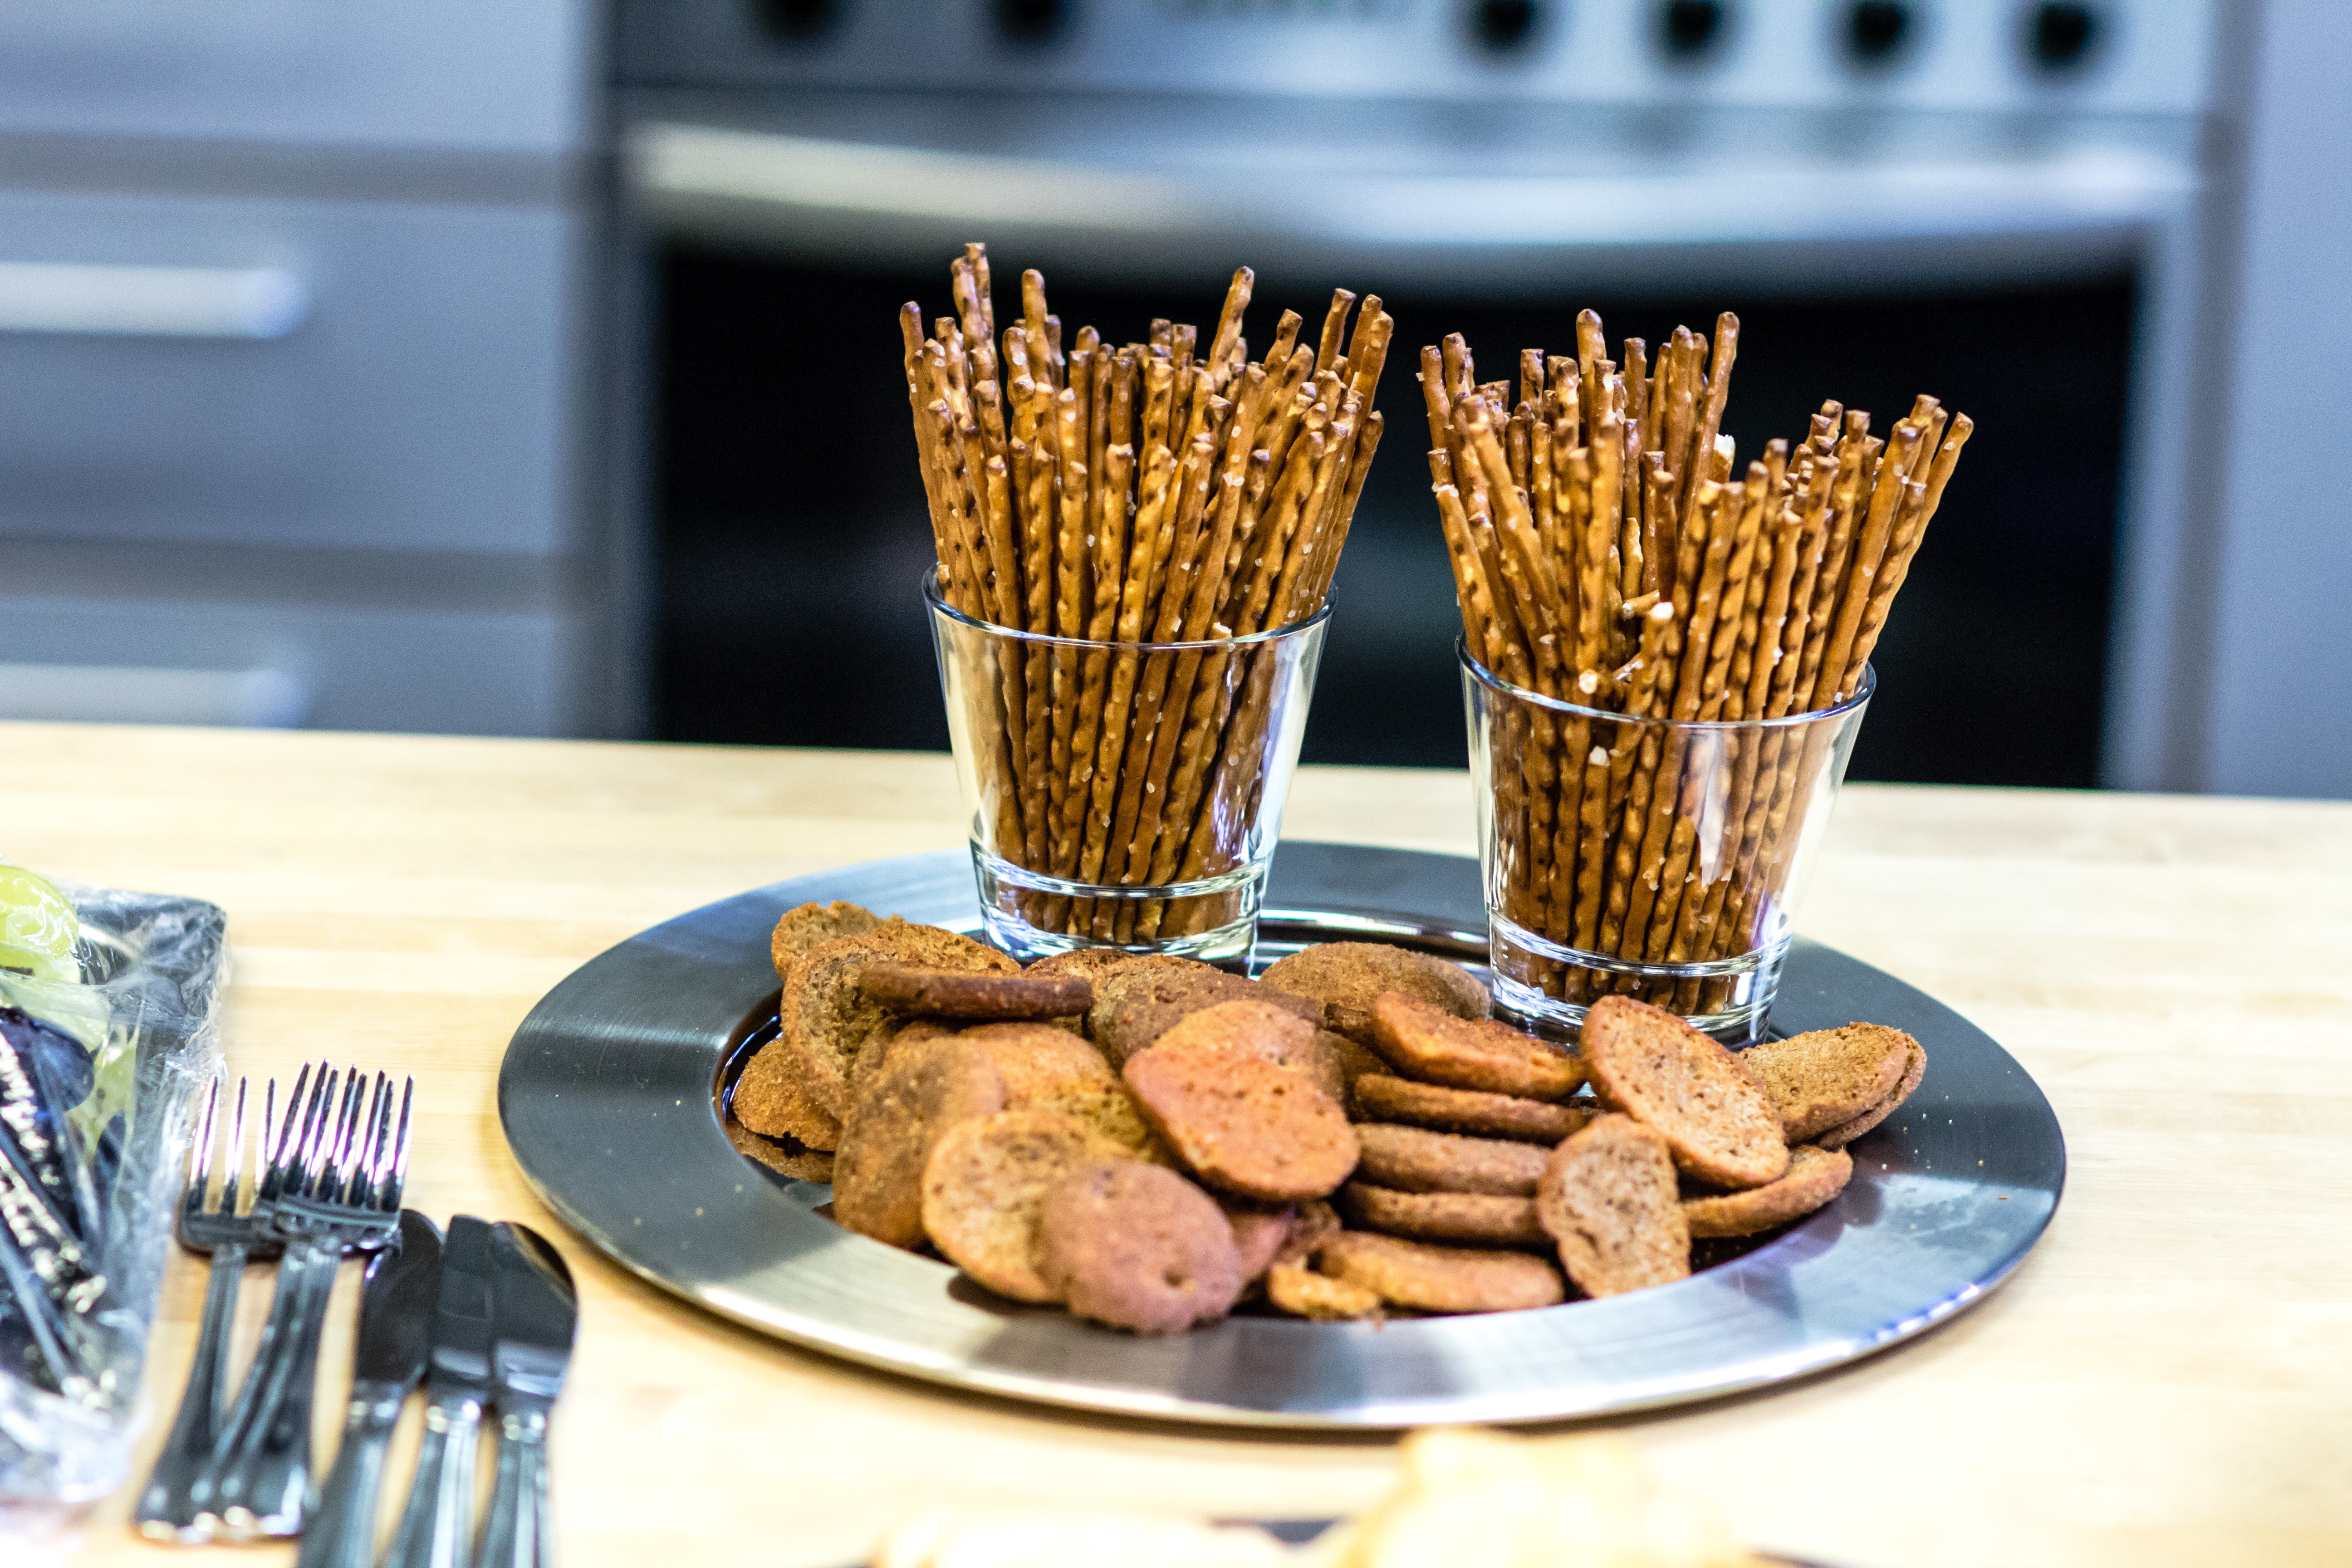
dish, meal, food, breakfast, baking, meat, lunch, brunch, grilling, grass family, snack food